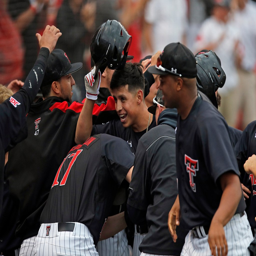
players celebrate with politician , center , after hitting a home run against us state